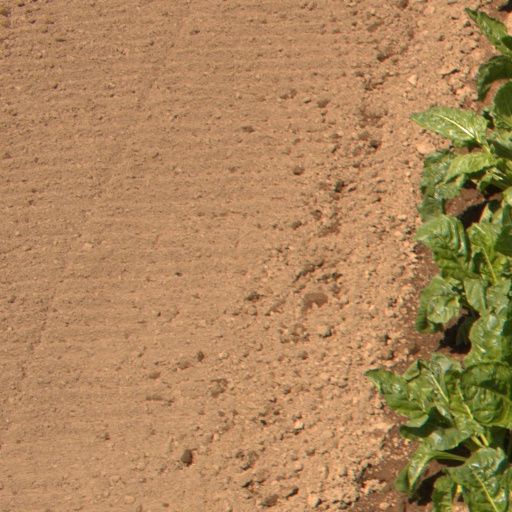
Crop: sugar beet